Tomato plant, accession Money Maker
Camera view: vertical (180 deg); turntable rotation: 60 degrees
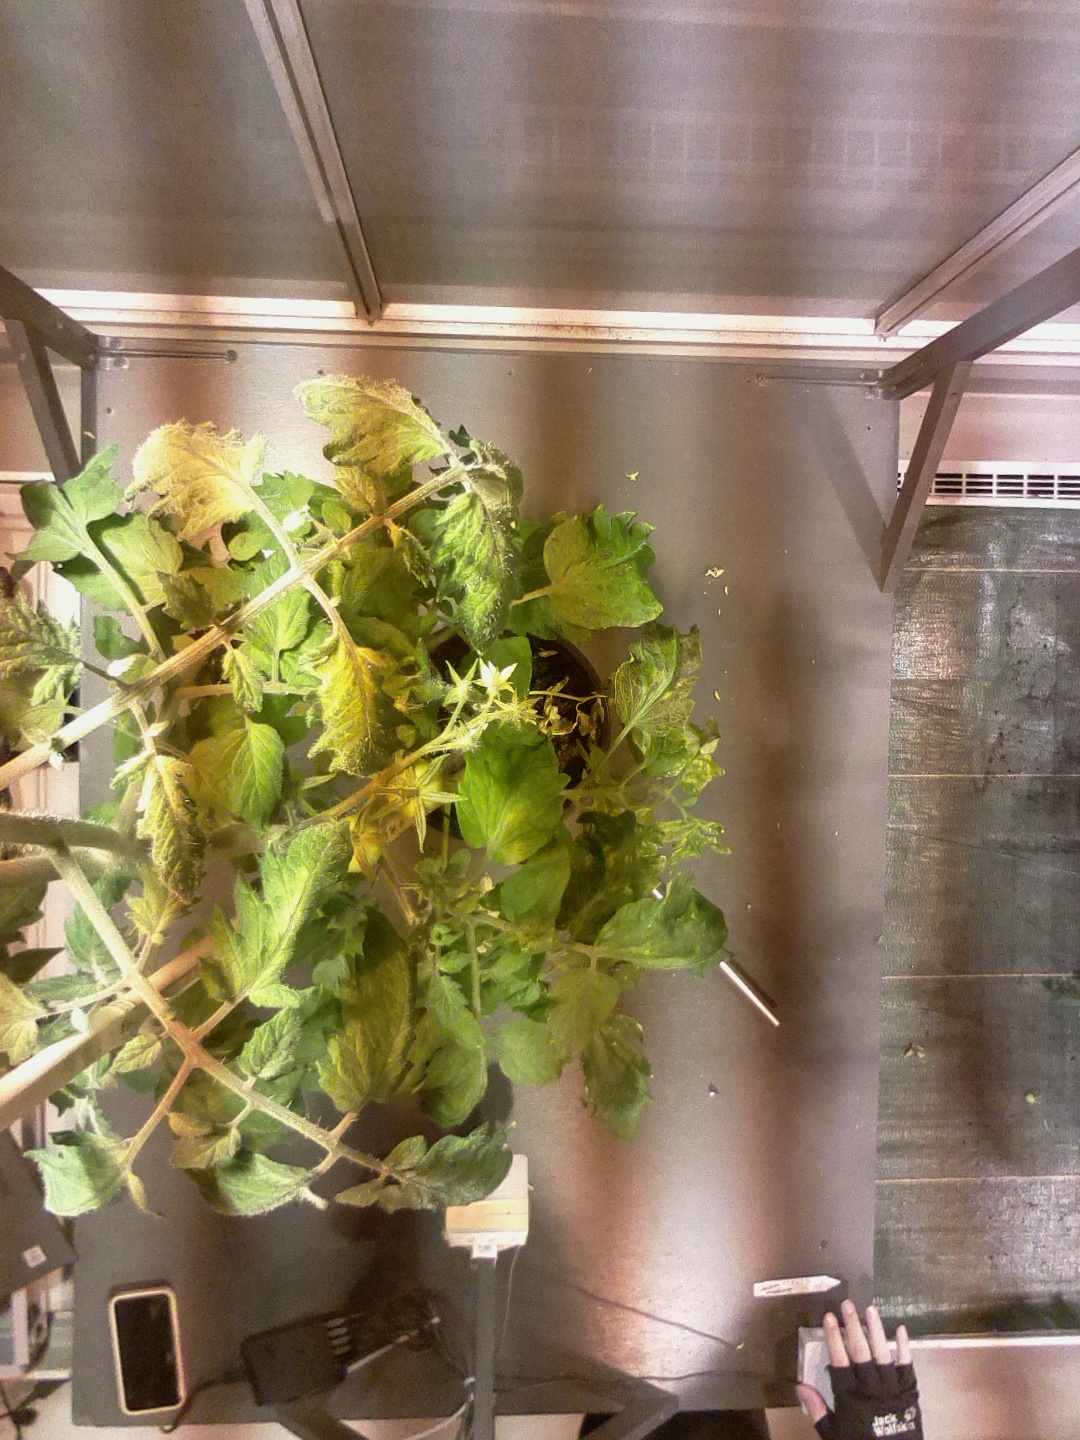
BBCH growth stage 71: 10%-20% of final fruit size